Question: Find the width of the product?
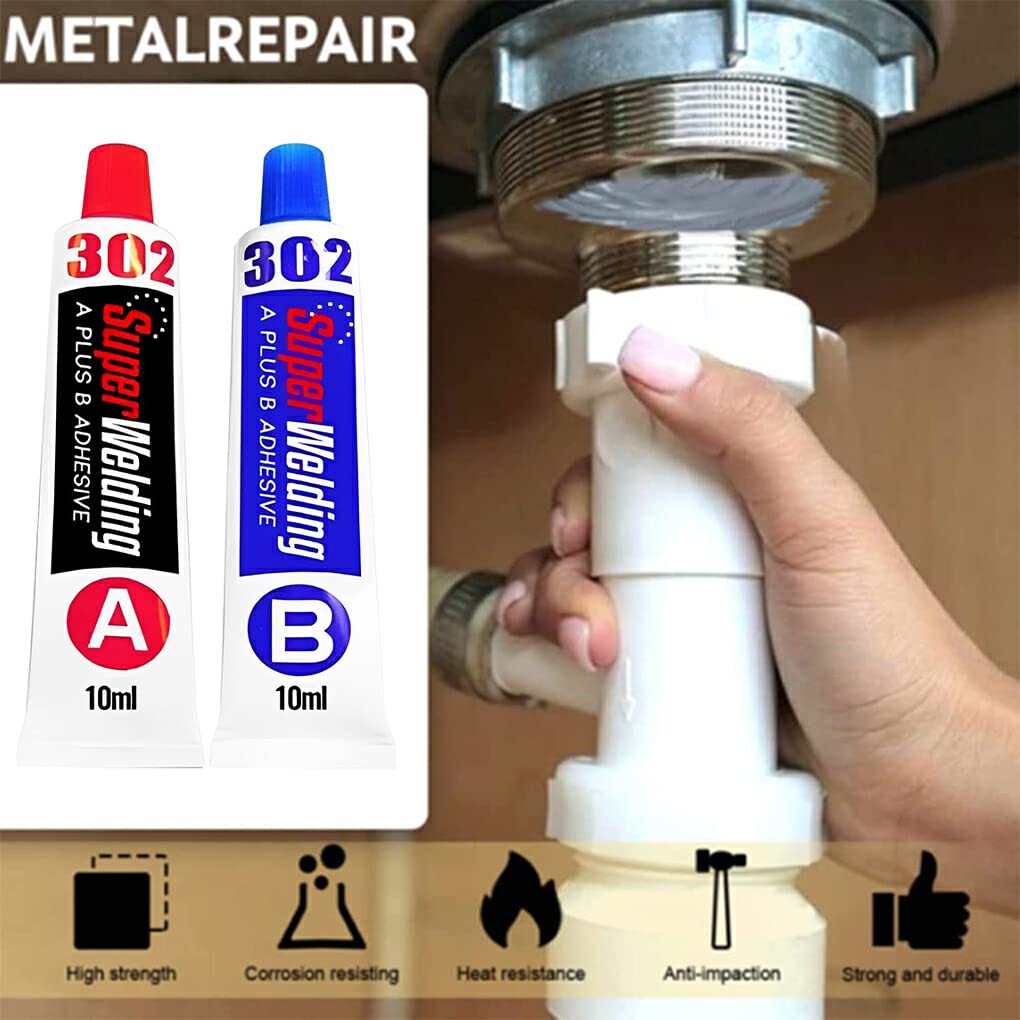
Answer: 10.0 centimetre